Khan el-Khalili

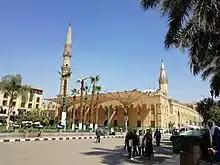
Midan al-Hussein and al-Hussein Mosque, on the eastern edge of Khan el-Khalili

From the Mamluk period onward, the Khan al-Khalili area was made up of several major "khan"s or "wikala"s grouped together, with souq streets existing between them. By the end of the Mamluk period in the early 16th century, there were 21 "khan"s and "wikala"s in the district. From al-Ghuri's reign onward, the district became associated with Turkish merchants and during the Ottoman period (after 1517) the Turkish community of Cairo was centered here. The "Wikala al-Qutn", which had replaced the original Khan al-Khalili structure, was inhabited by Turkish merchants.